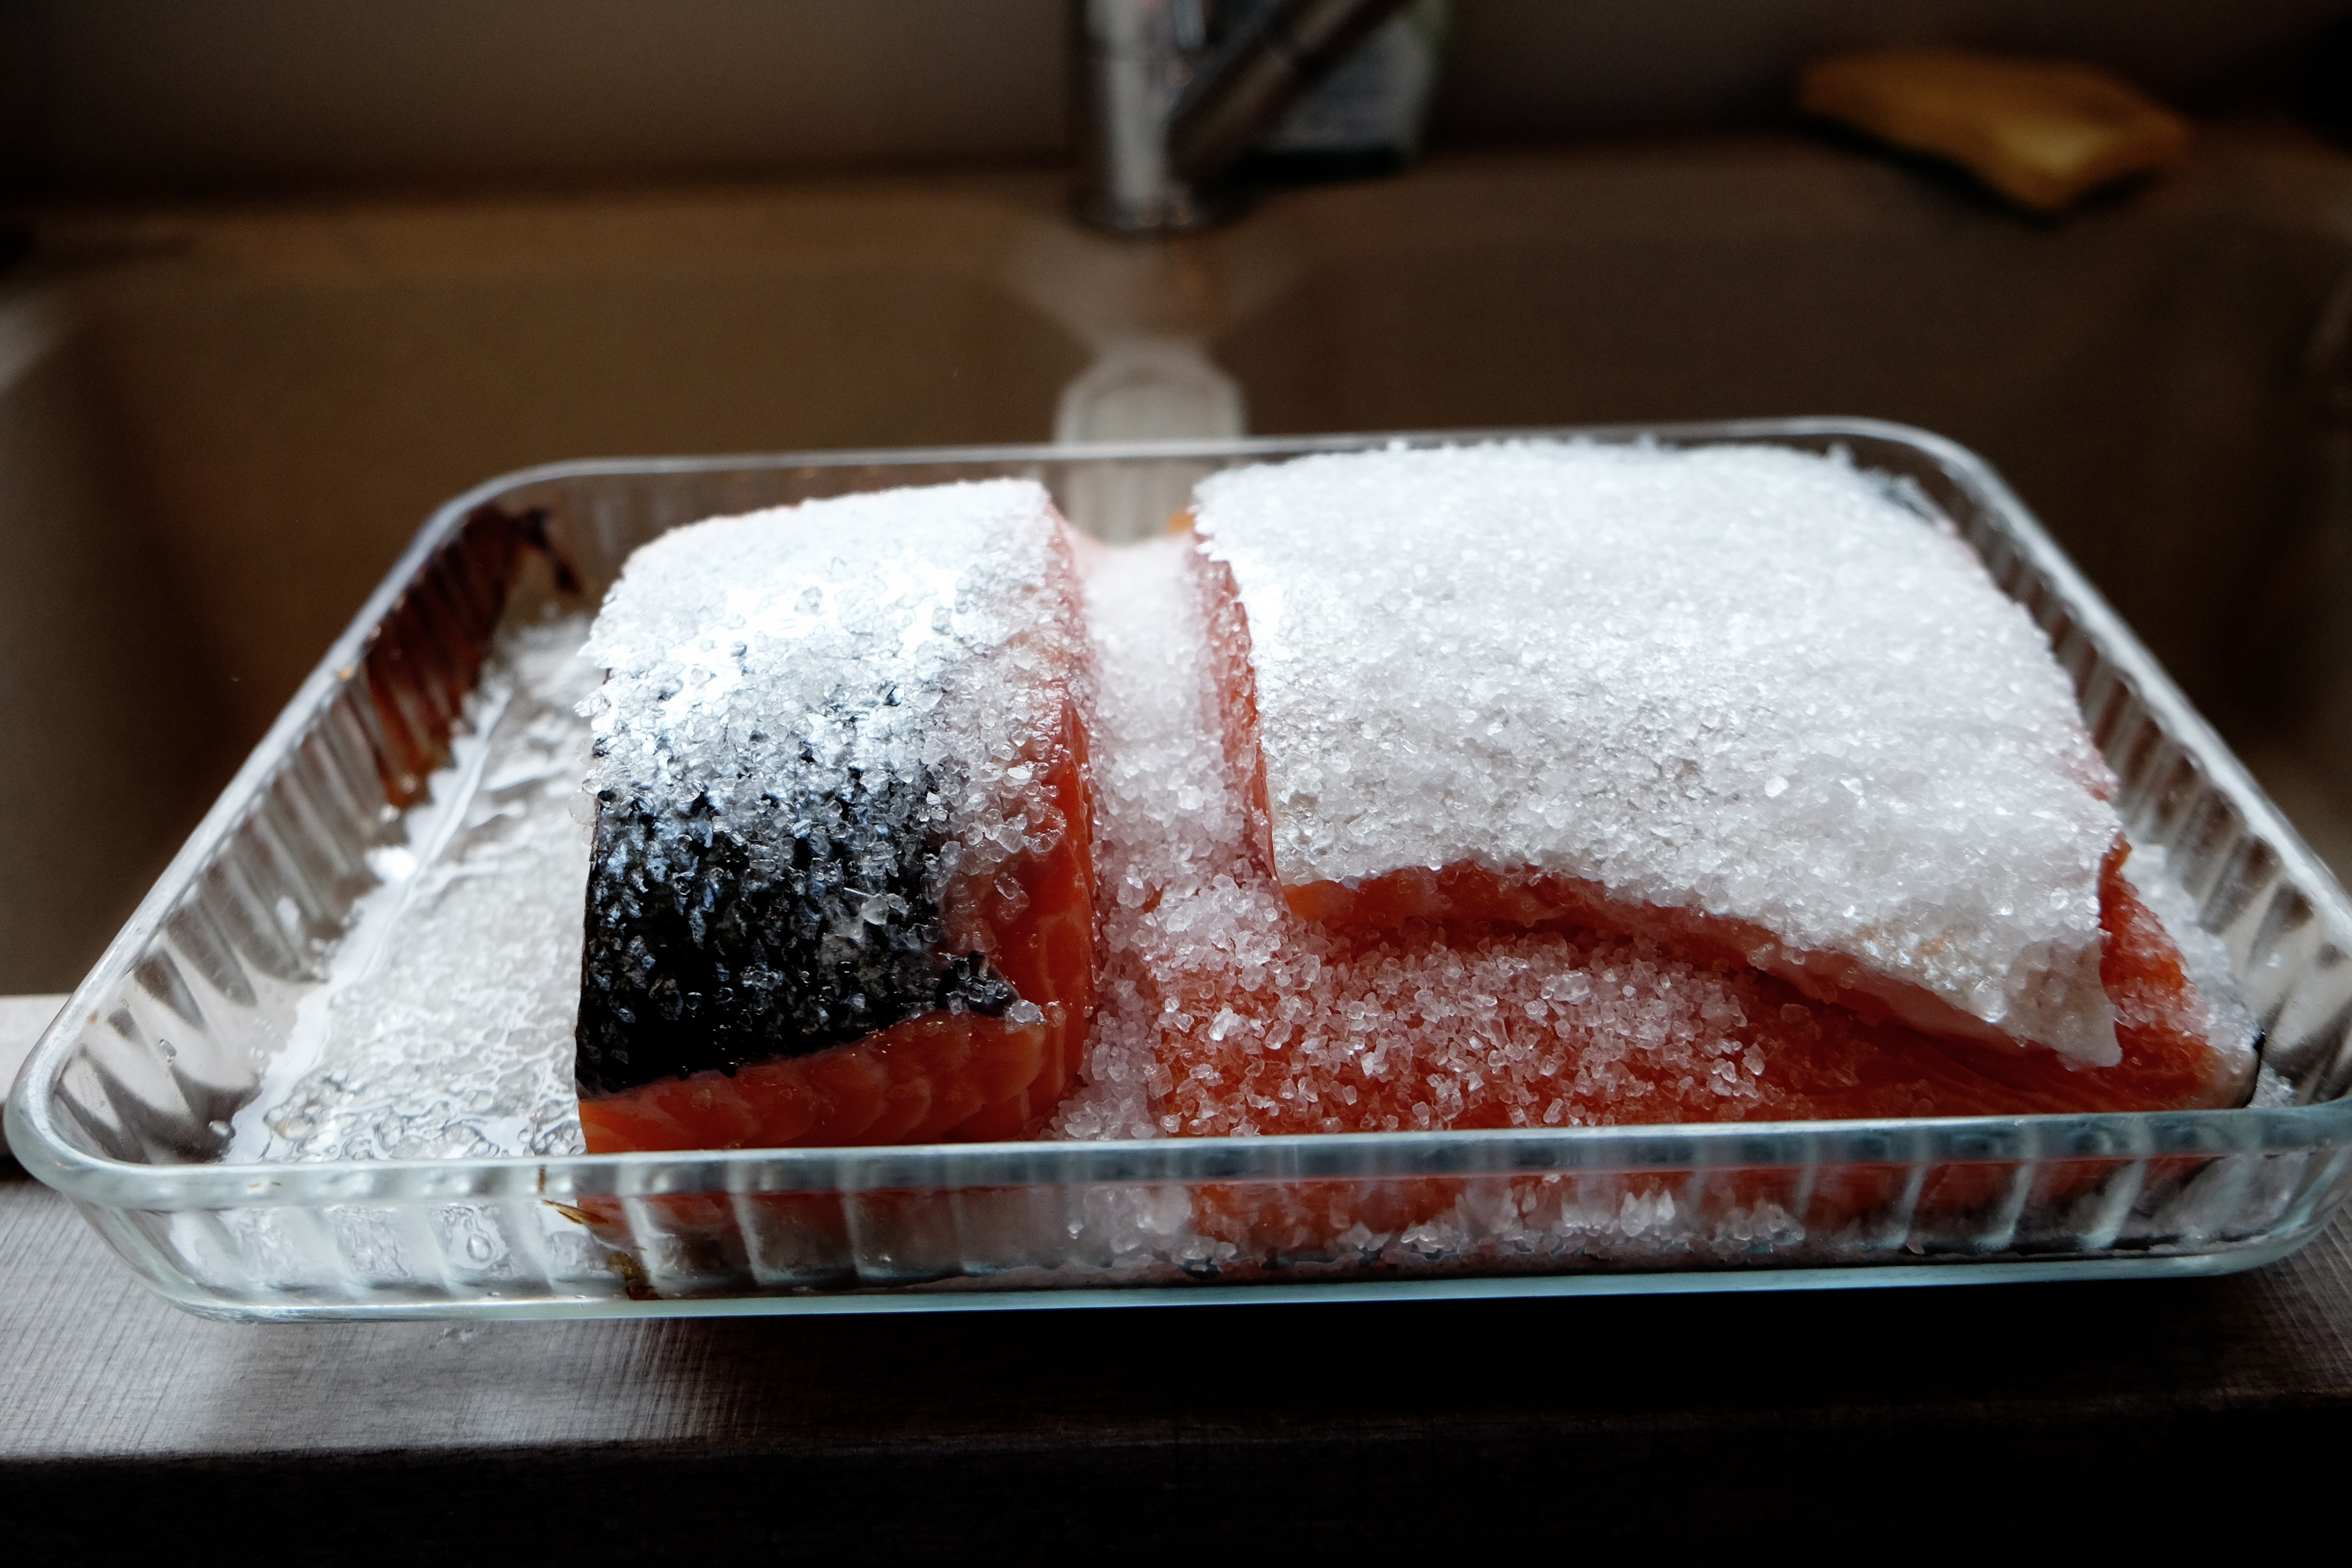
ice, dish, meal, food, produce, frozen, fish, breakfast, baking, dessert, cuisine, cake, strawberry, asian food, thaw, salmon, sweetness, flavor